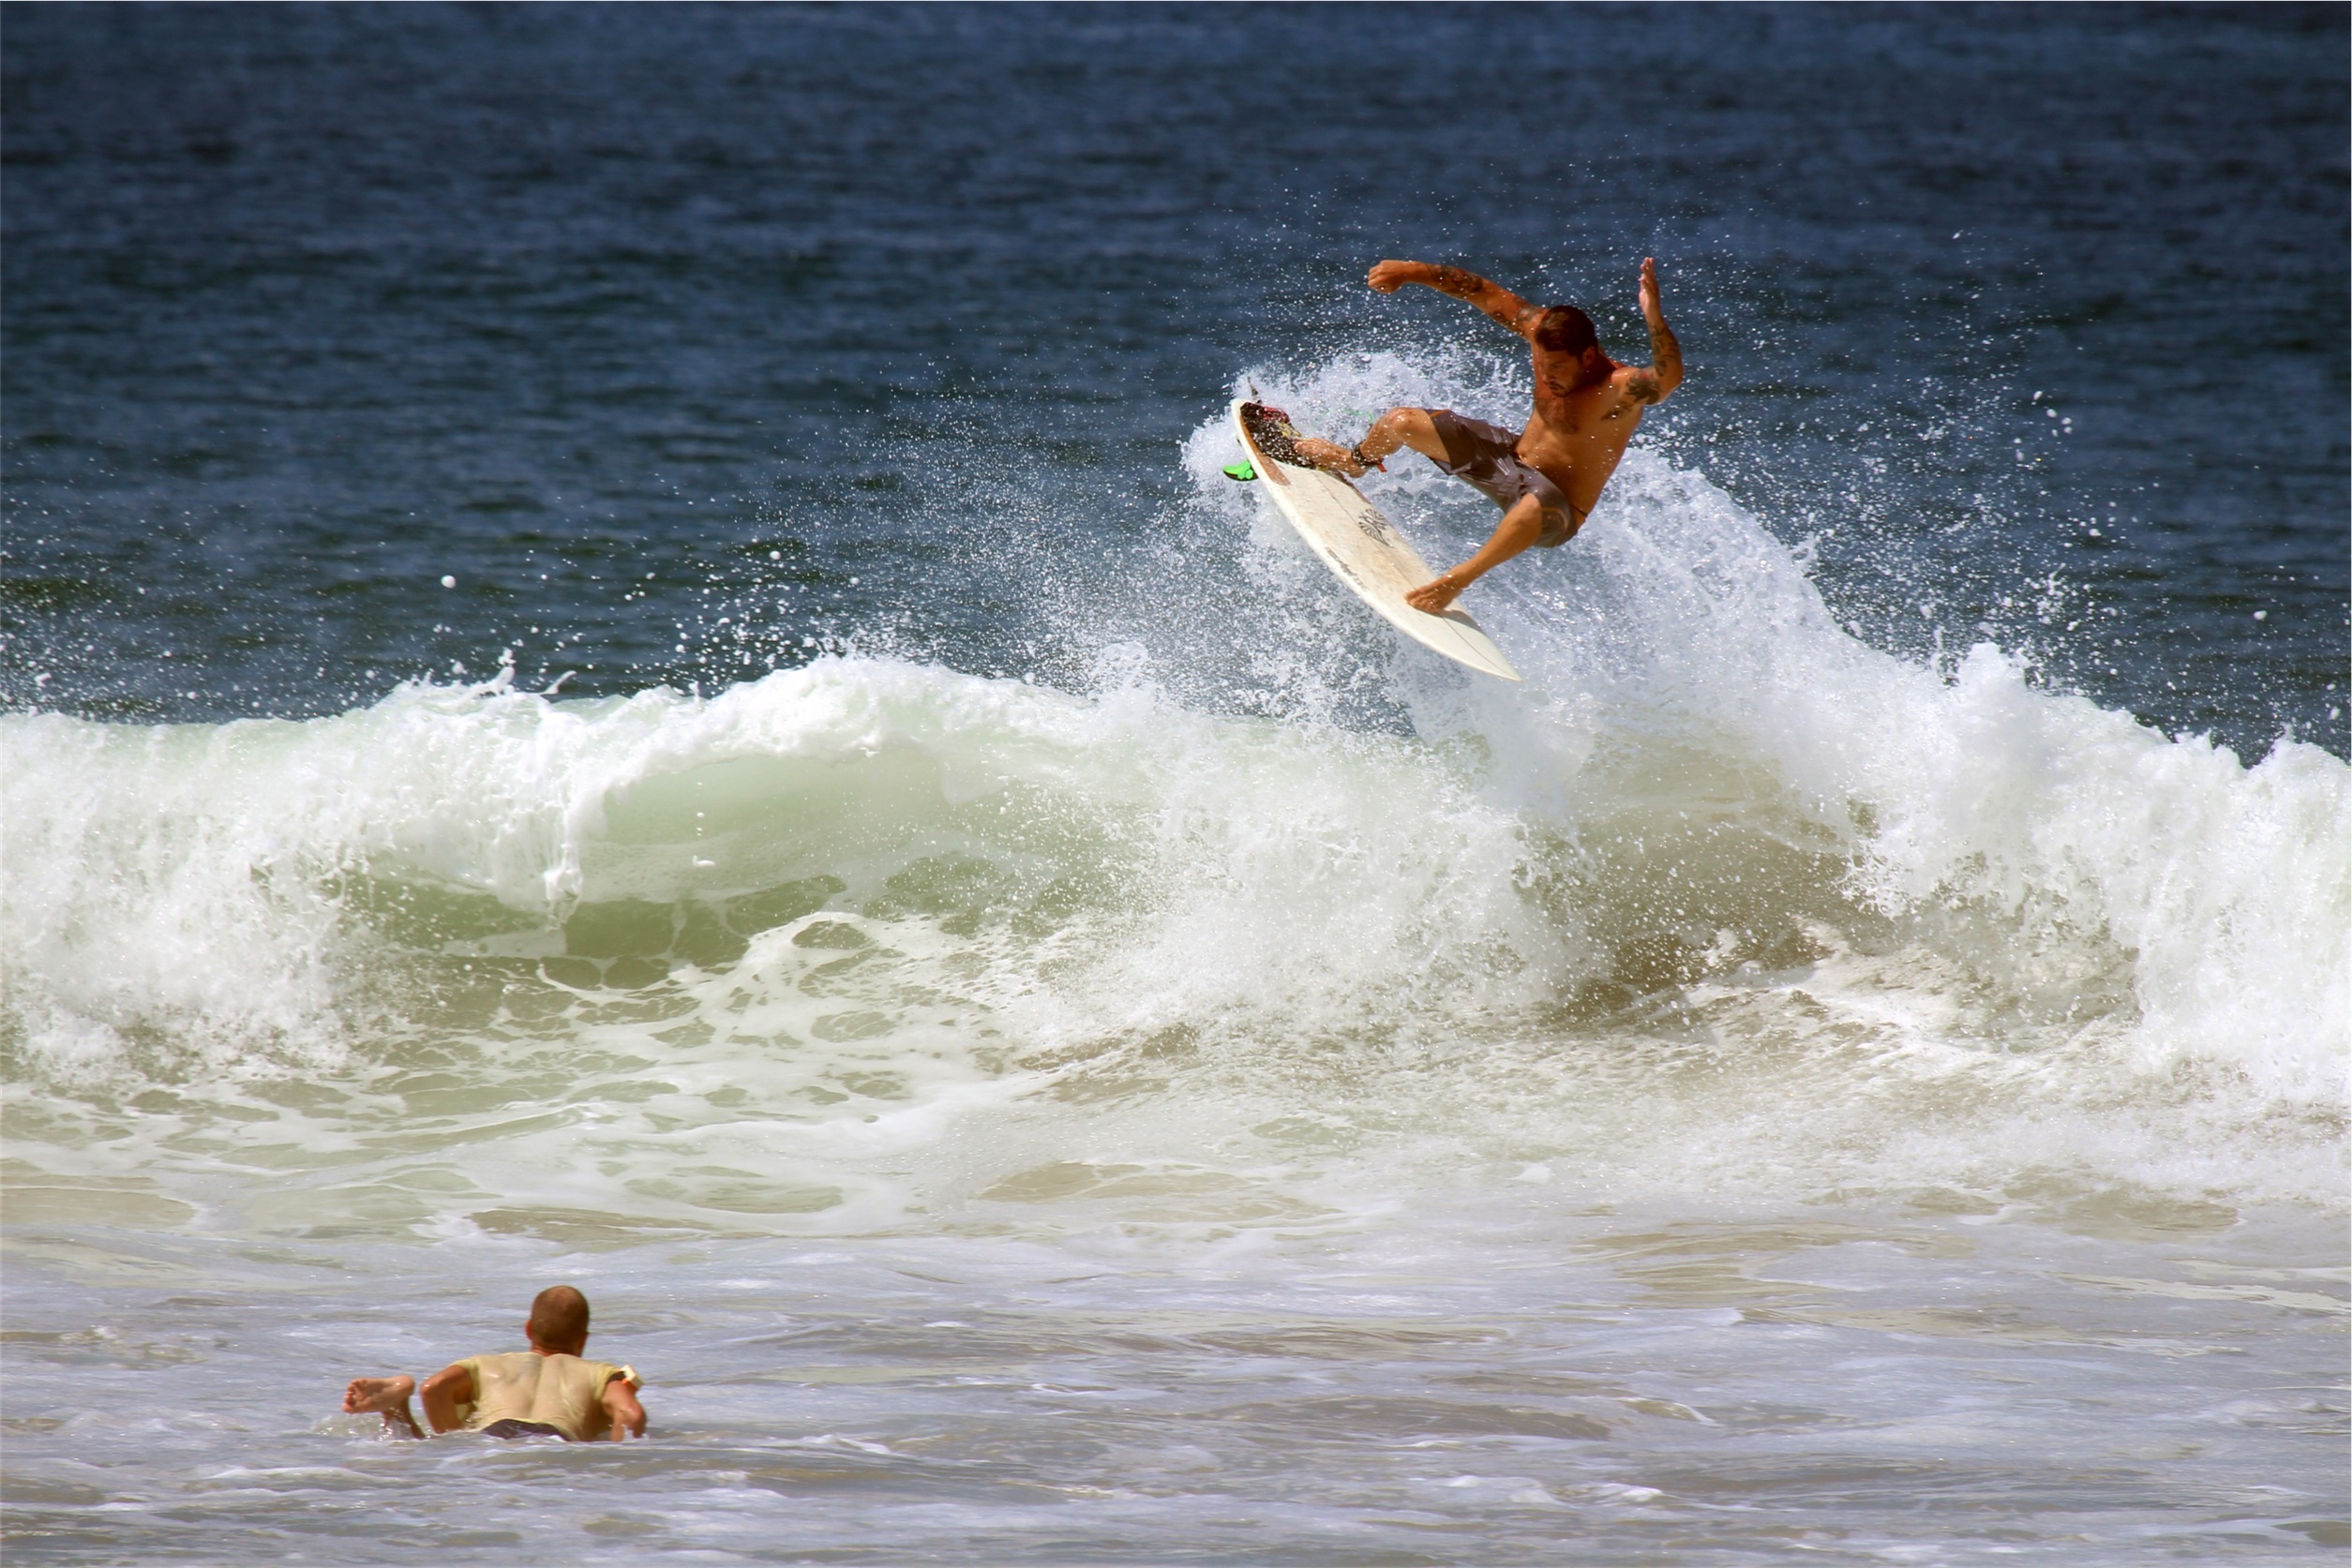
beach, sea, coast, water, ocean, wave, summer, surfer, surfing, splash, surfboard, extreme sport, waves, sports, boating, water sport, wind wave, boardsport, surfing equipment and supplies, surface water sports, bodyboarding